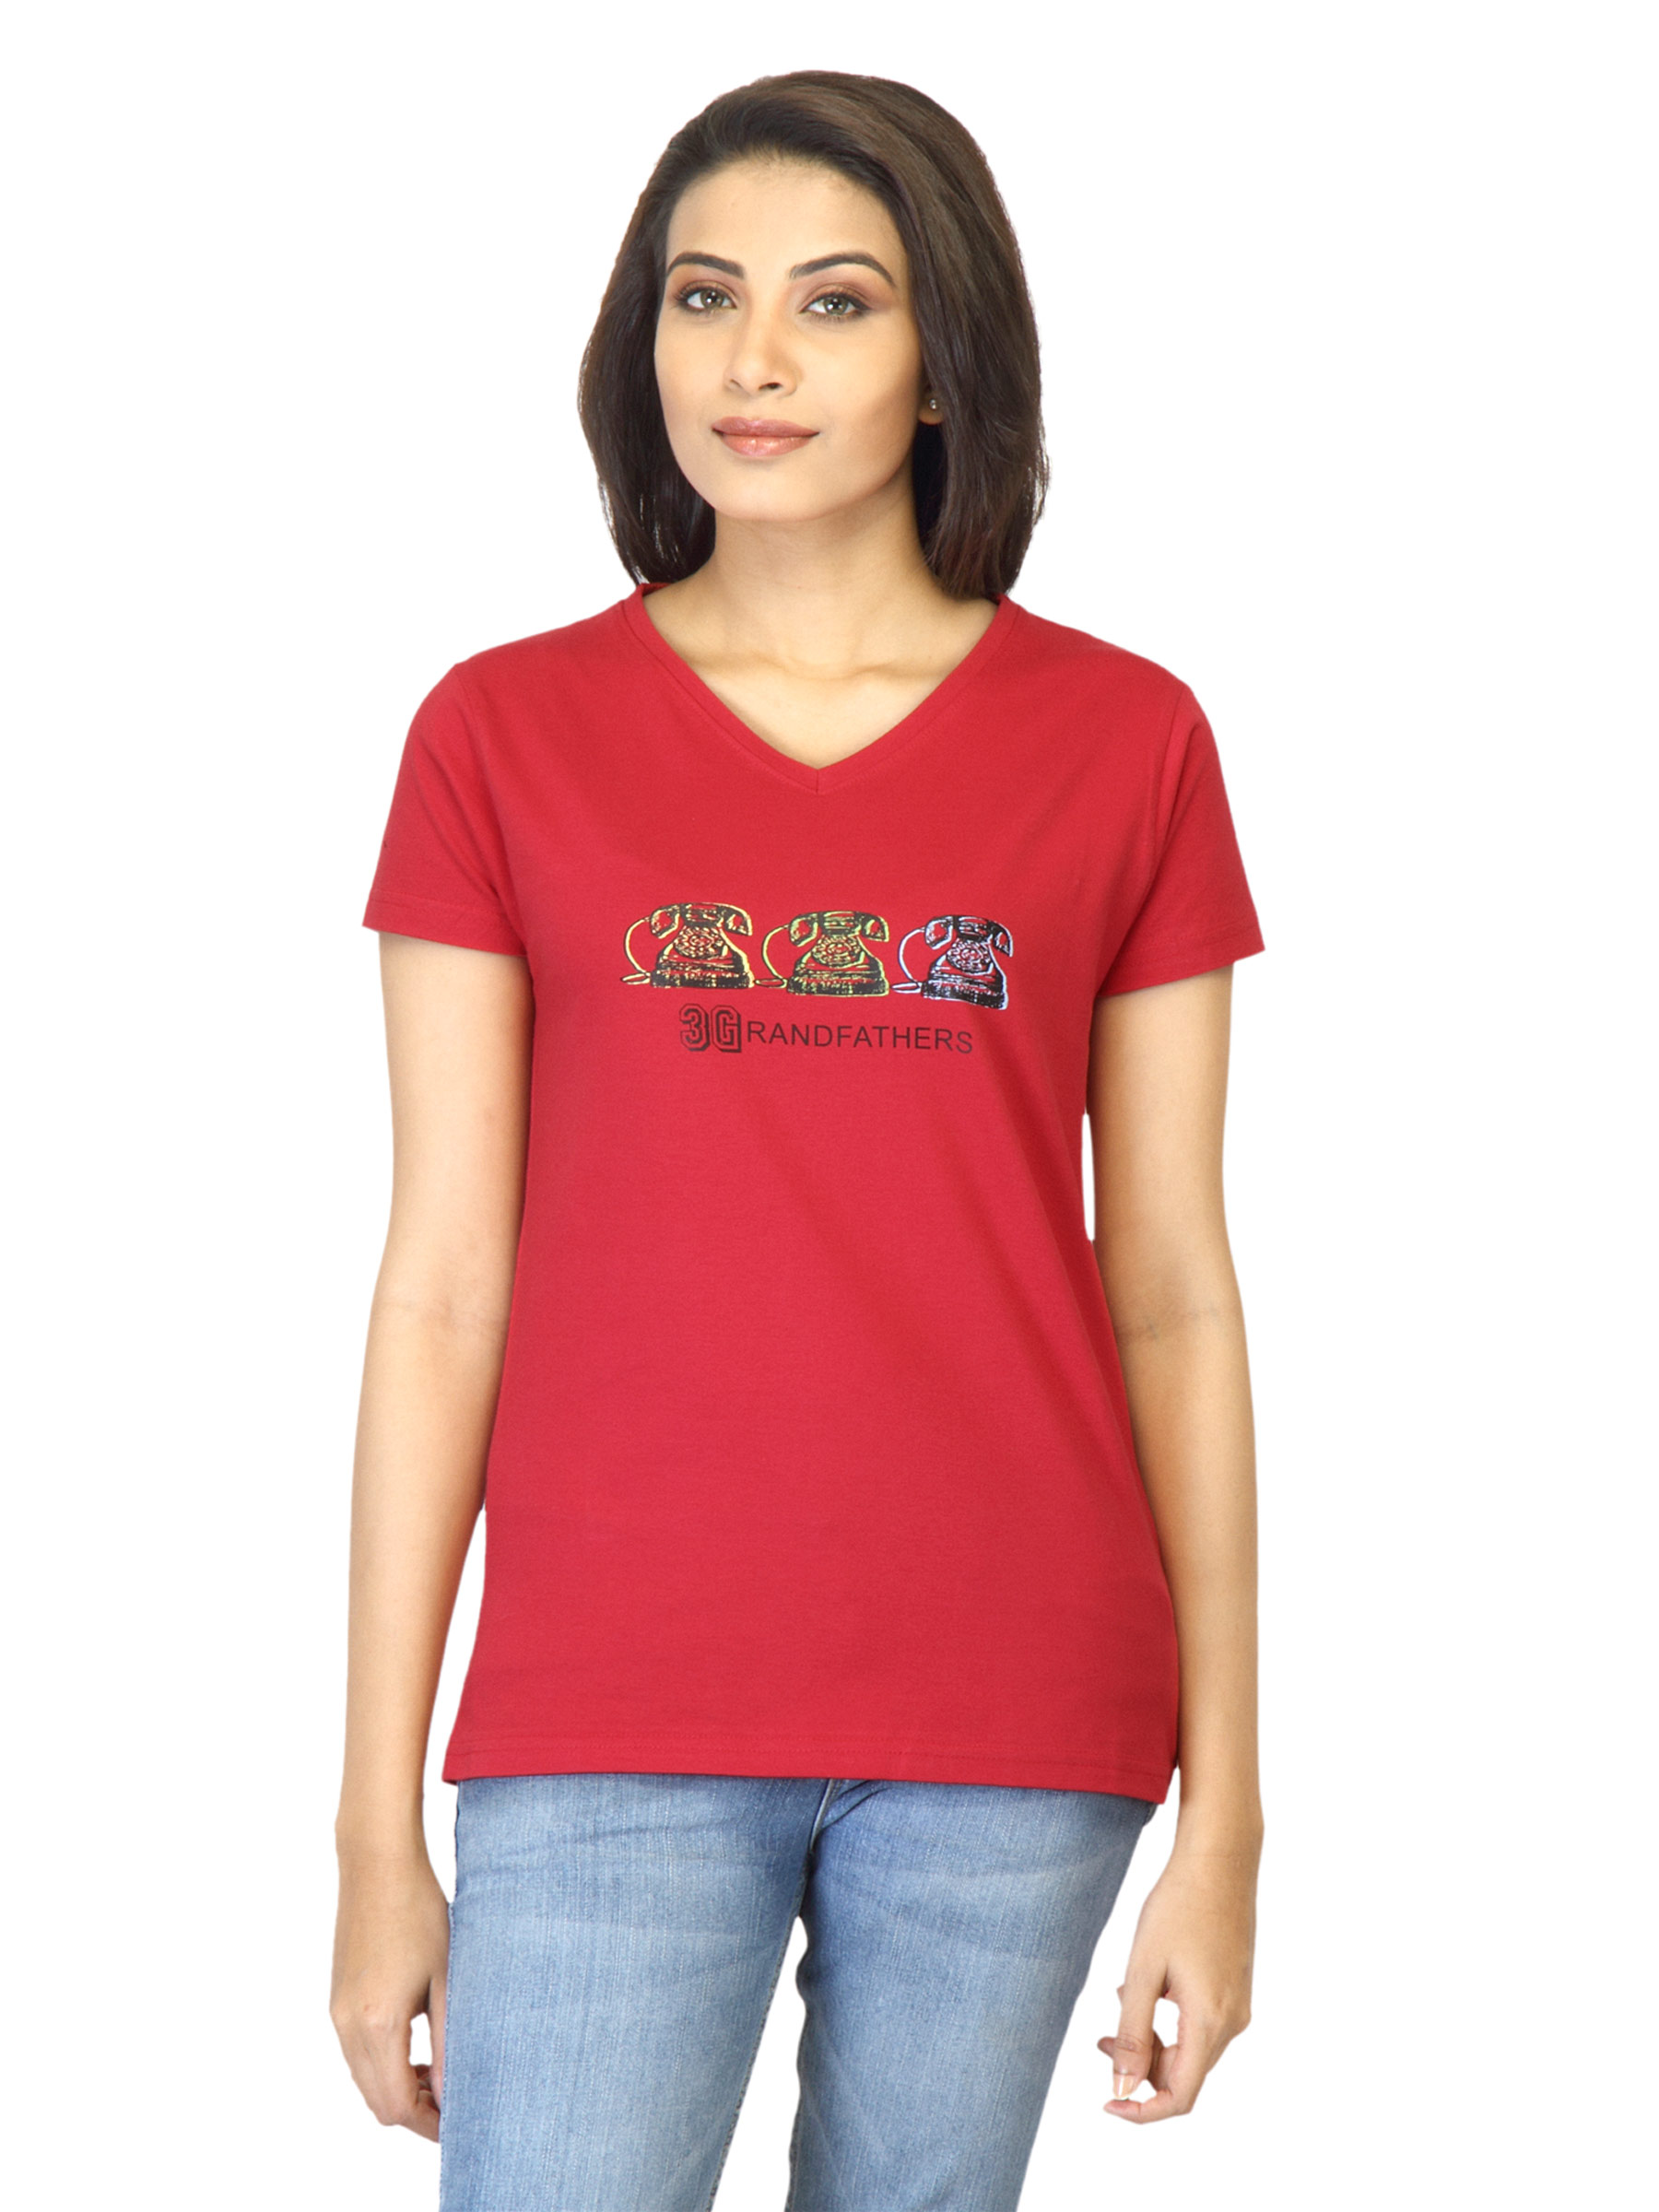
Tantra Women 3G Red T-shirt
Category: Apparel / Topwear / Tshirts
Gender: Women
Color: Red
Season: Fall 2011
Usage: Casual